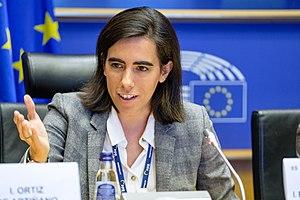
Isabel Benjumea Benjumea est une femme politique et entrepreneuse espagnole, membre du Parti populaire. Elle est élue députée européenne le 26 mai 2019.